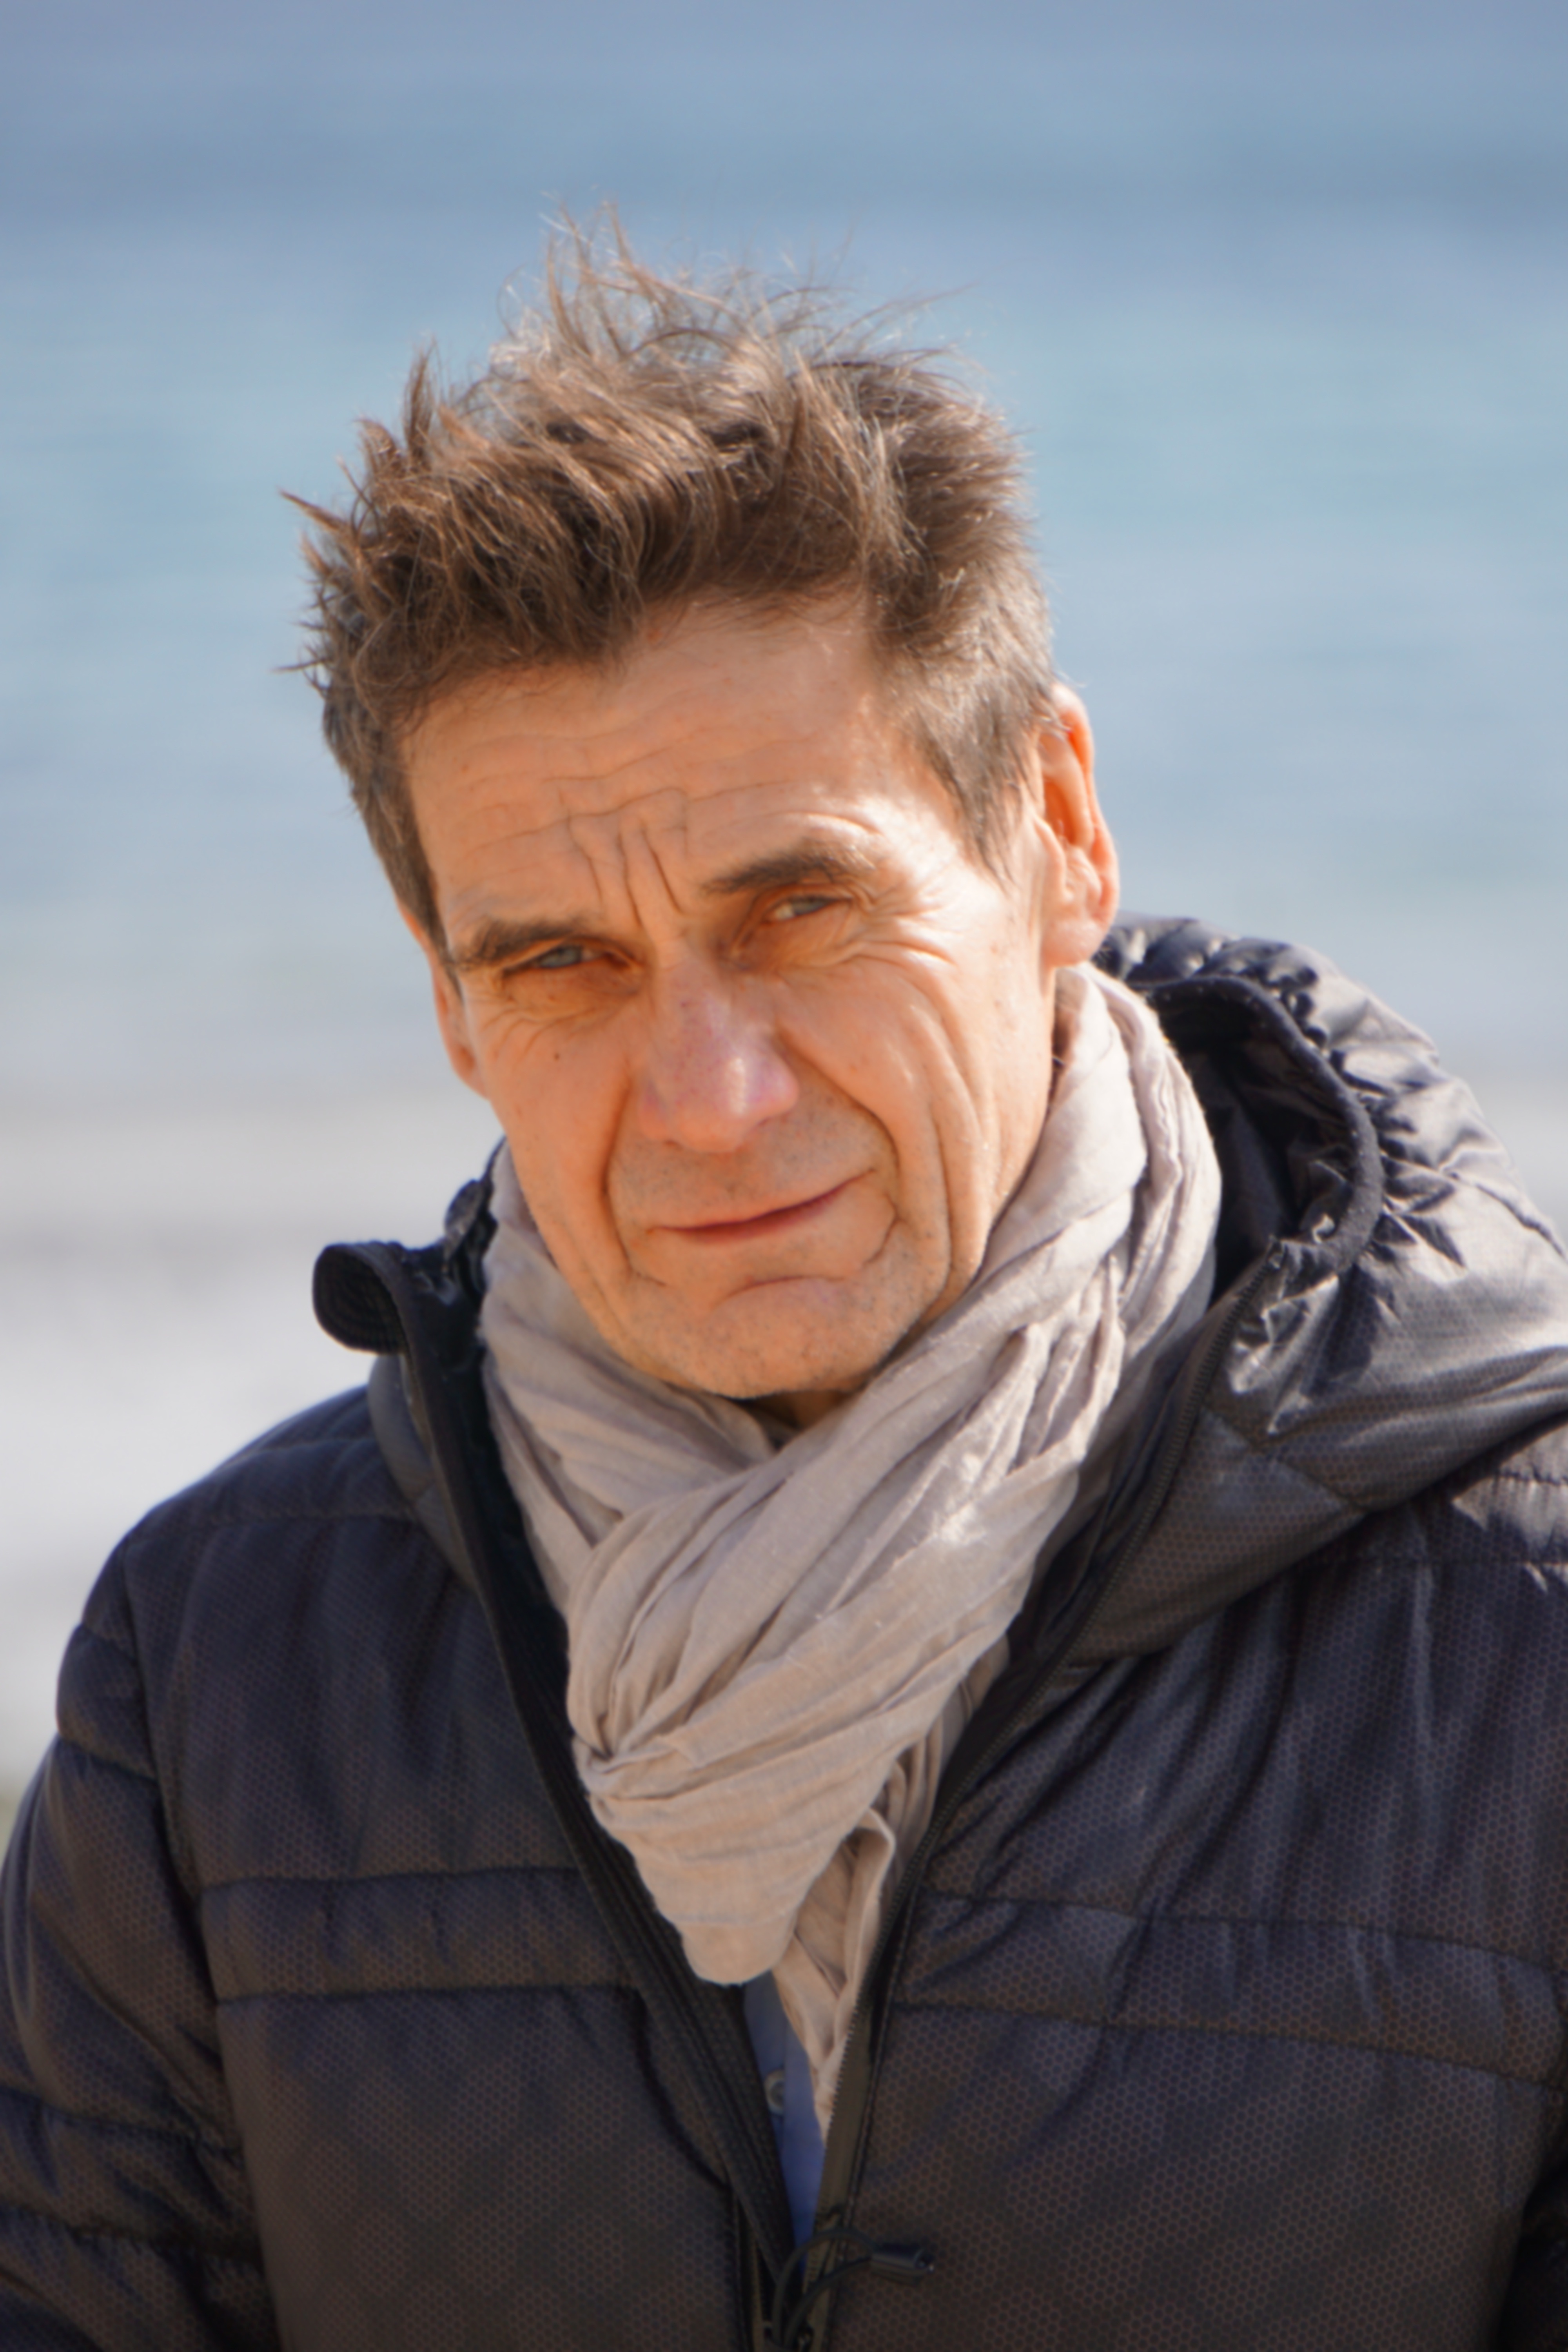
man, person, people, hair, male, portrait, facial expression, hairstyle, senior citizen, face, head, character, only, facial hair